Tongji Bridge (Yi County)

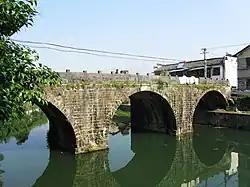
Tongji Bridge in April 2013

The Tongji Bridge, commonly known as North Gate Bridge, is a historic stone arch bridge over the Zhang River in the town of , Yi County, Anhui, China. The bridge measures long, wide, and approximately high.